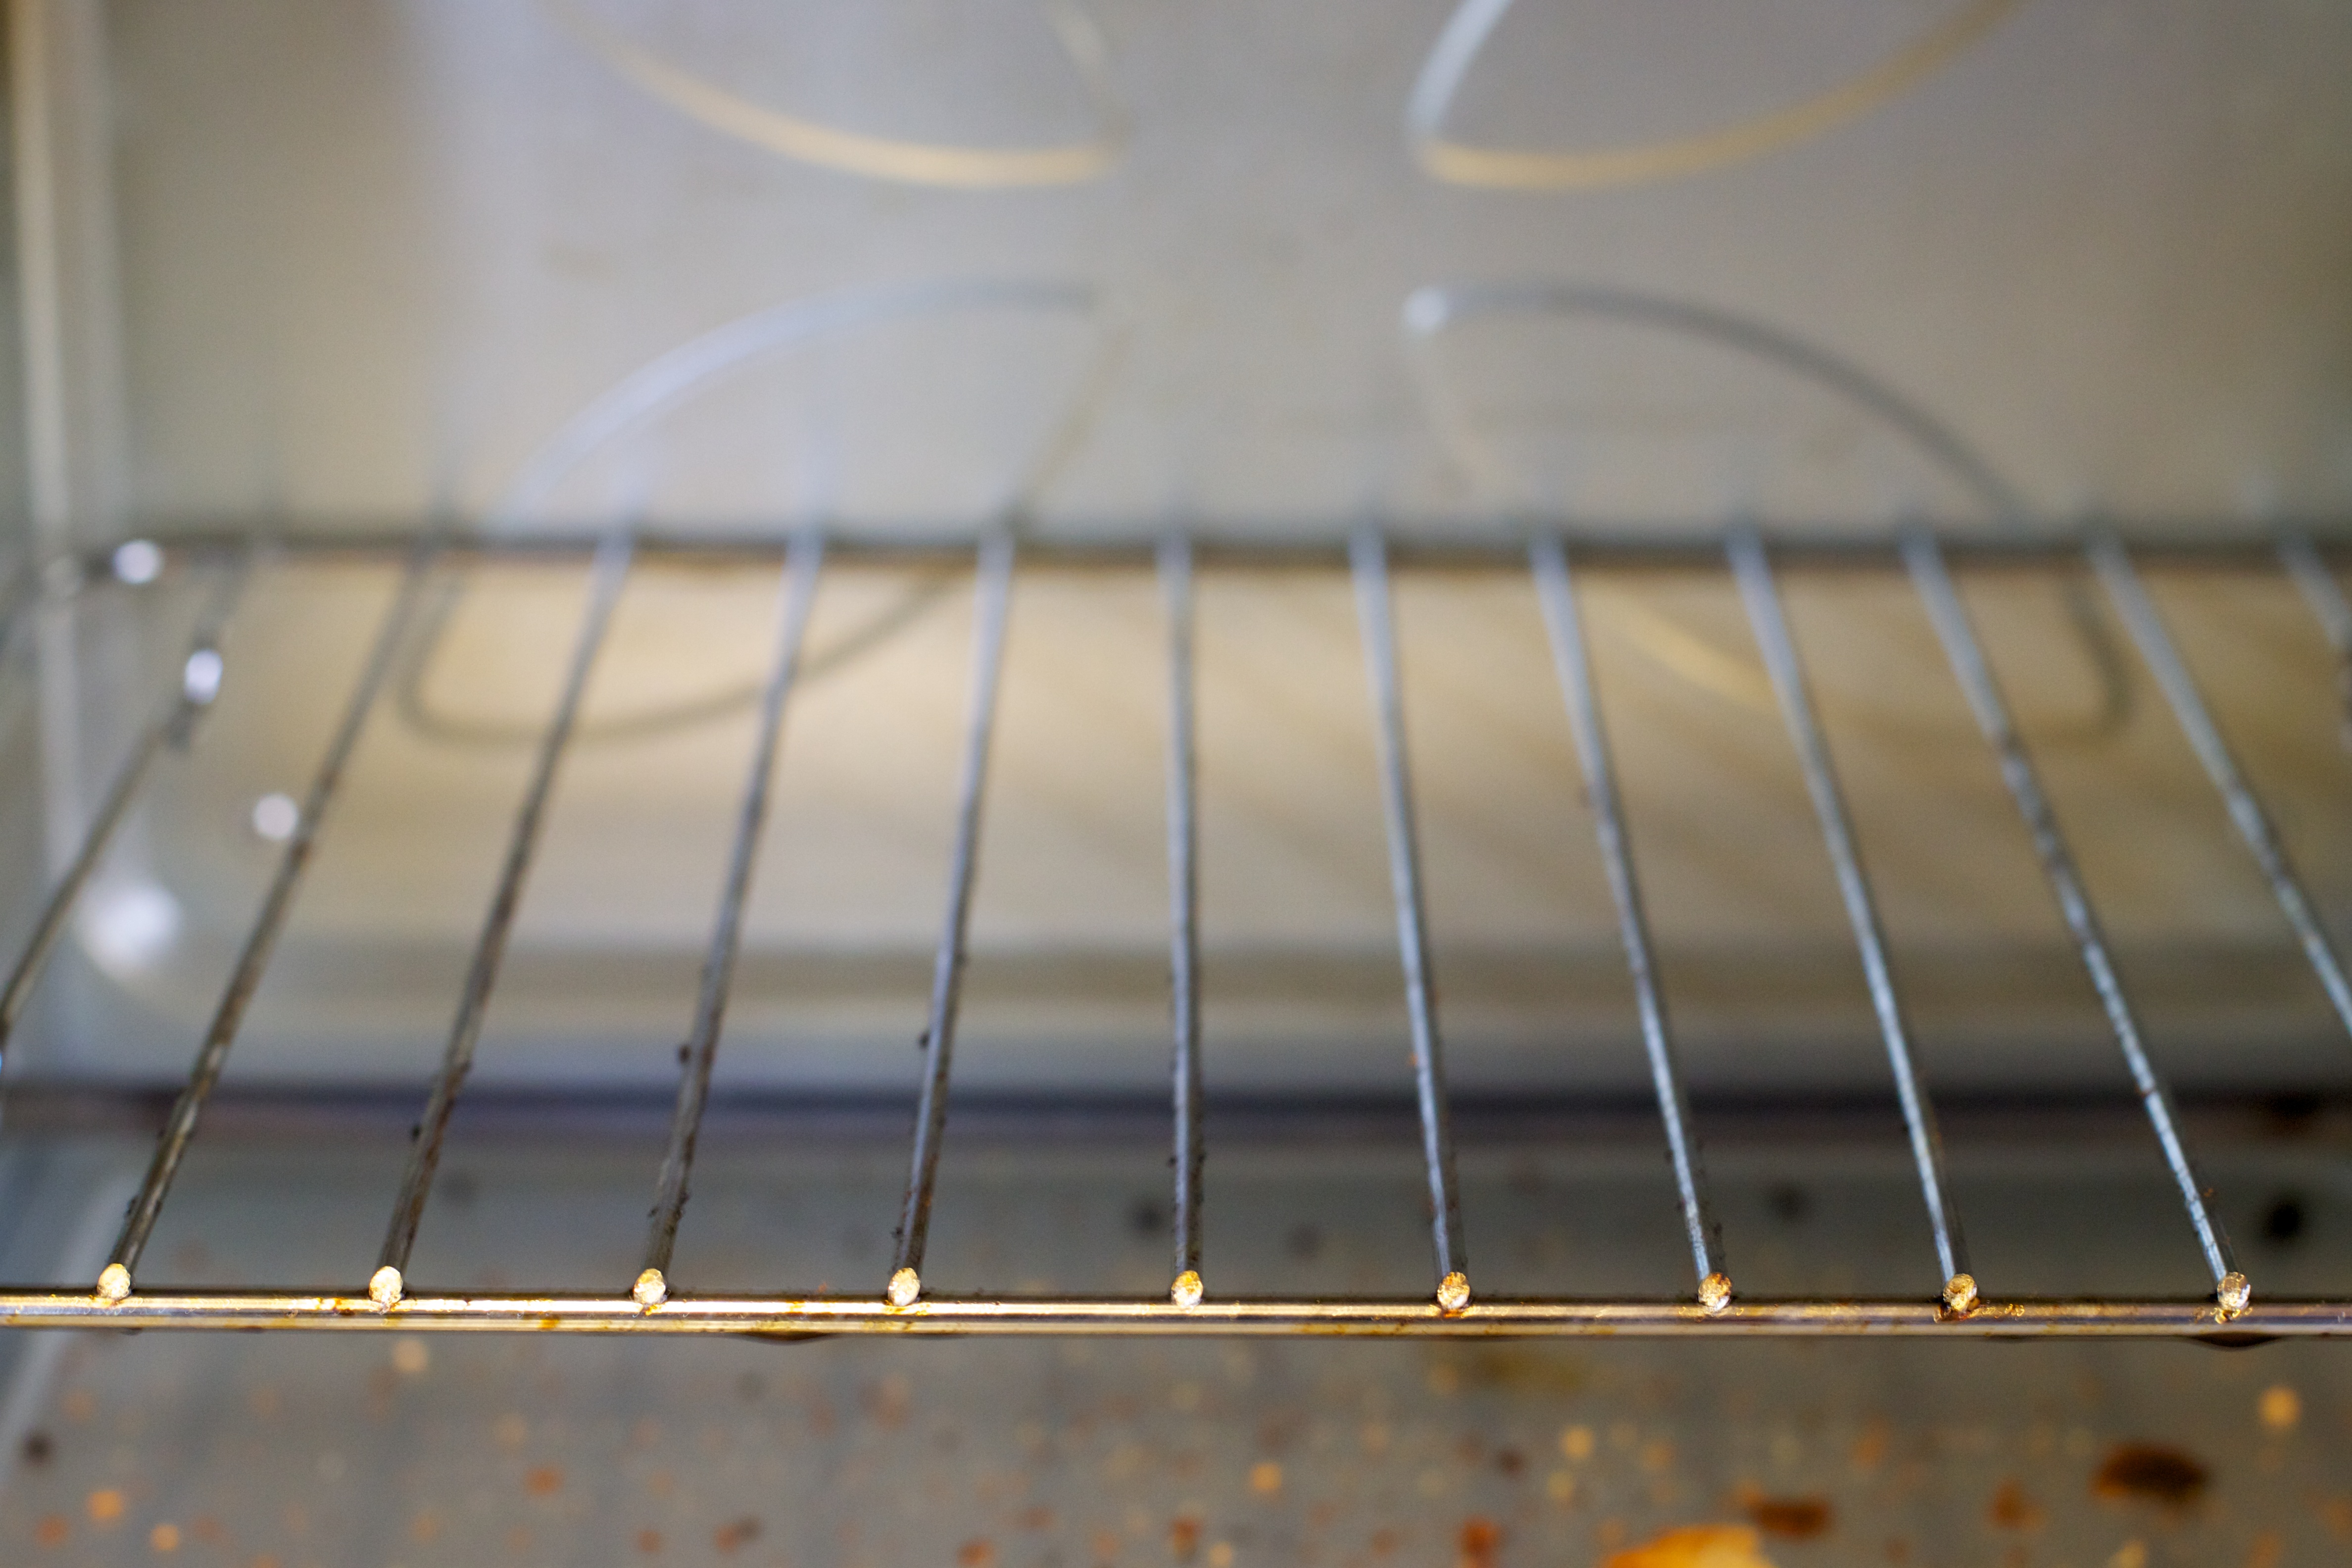
wing, guitar, musical instrument, product, string instrument, plucked string instruments